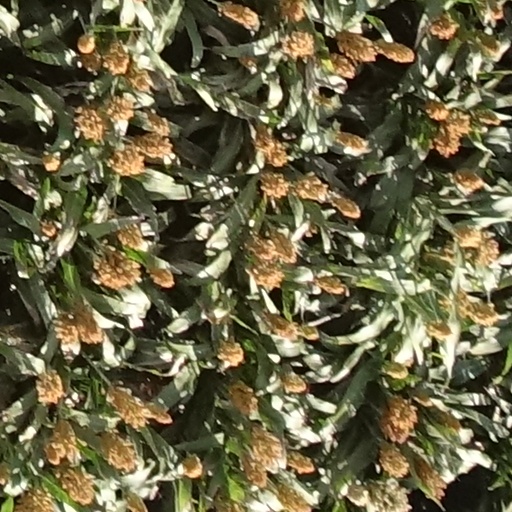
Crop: sorghum